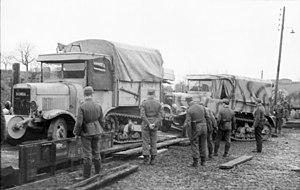
L'autochenille Somua MCG a été adoptée par l'armée française peu avant la Seconde Guerre mondiale pour la traction d'artillerie et le dépannage.